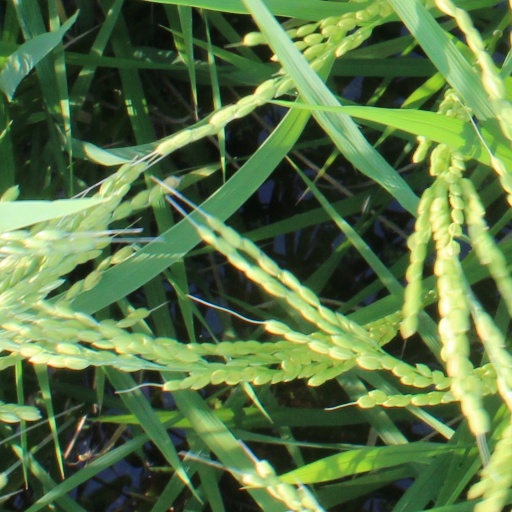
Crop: rice